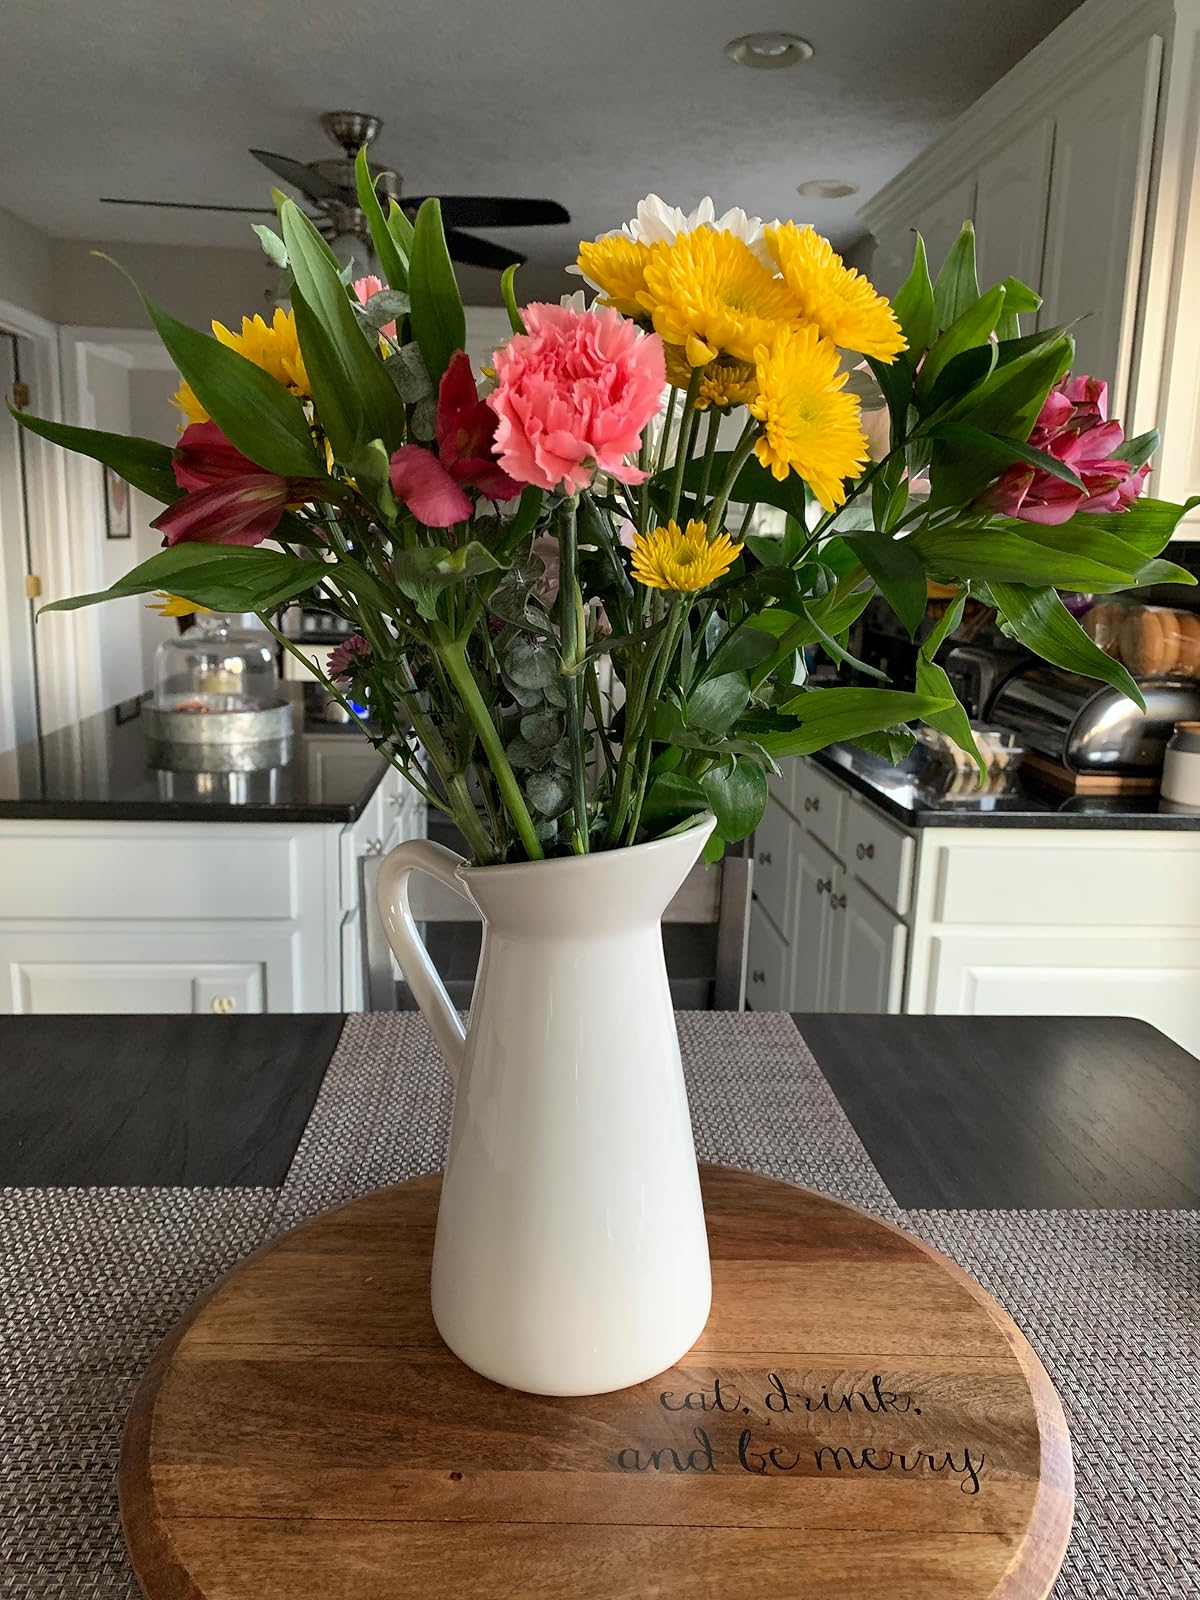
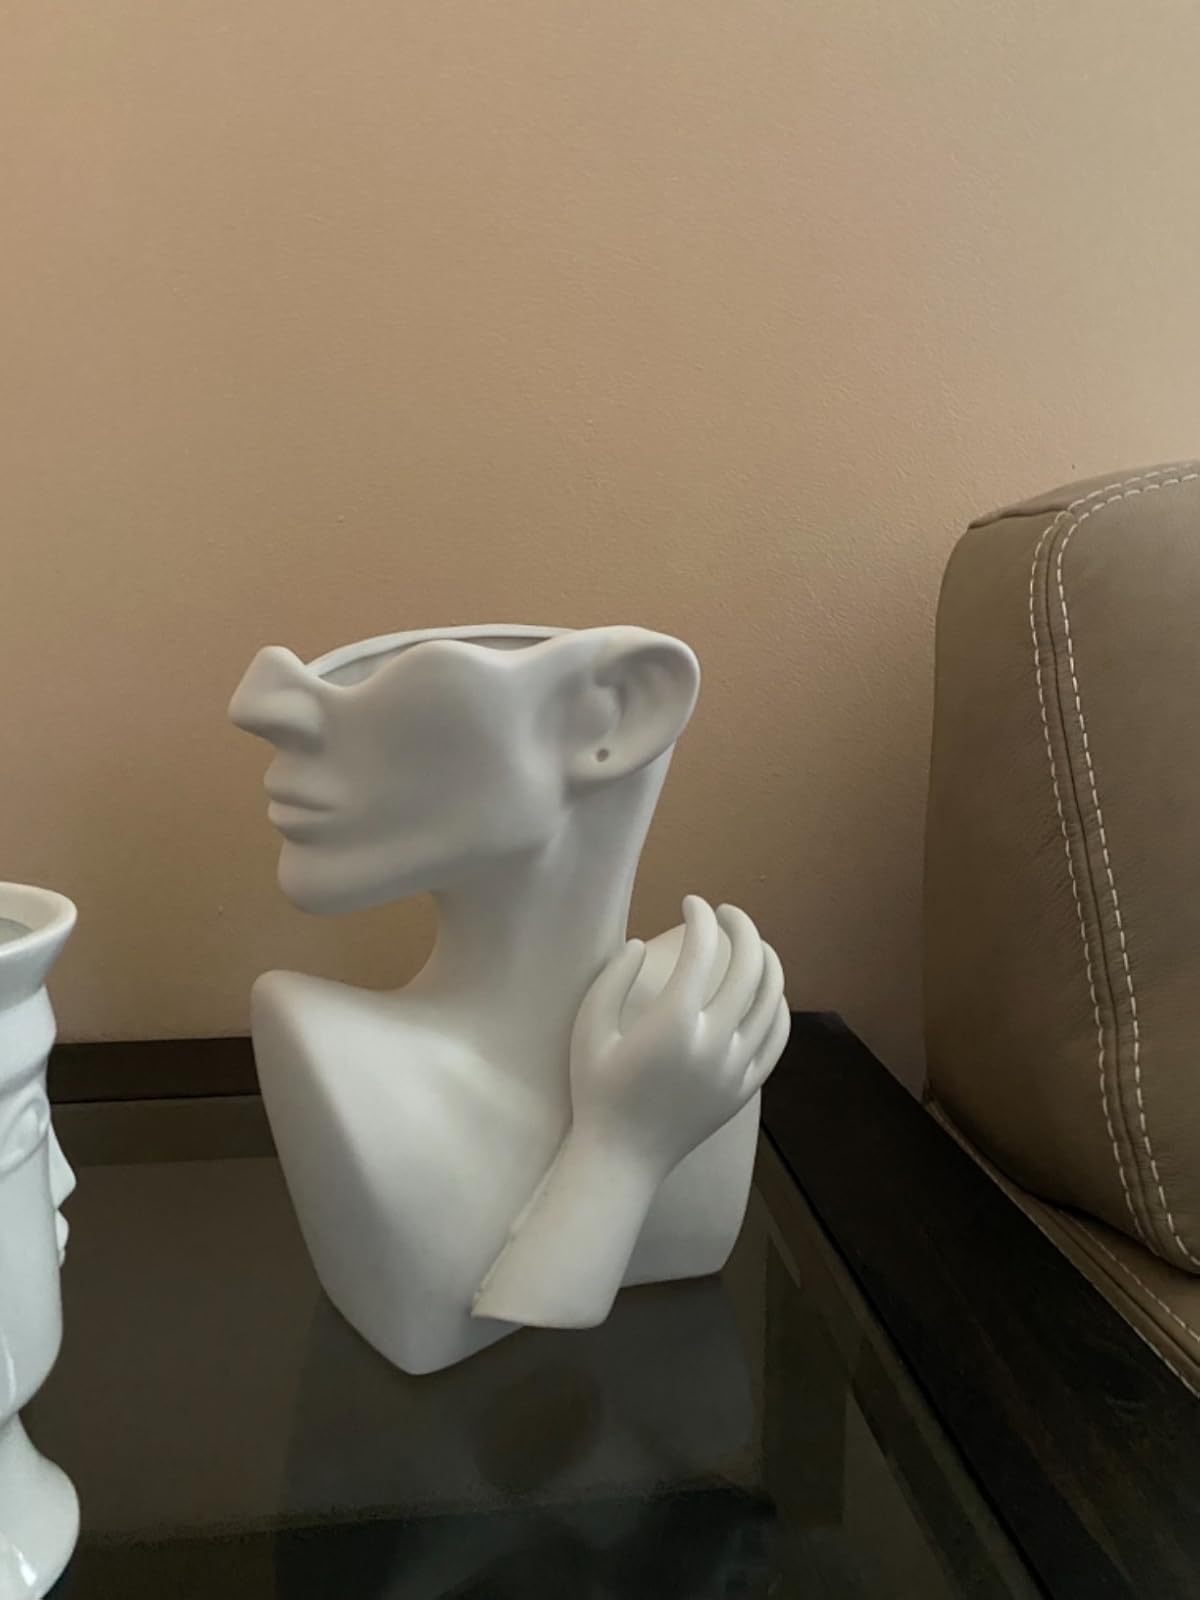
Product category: vase
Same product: no